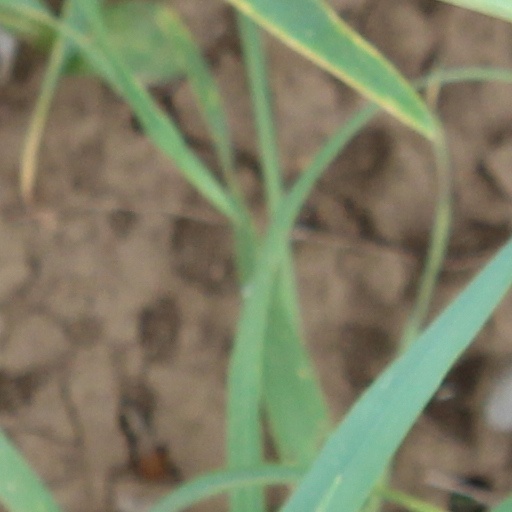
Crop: wheat